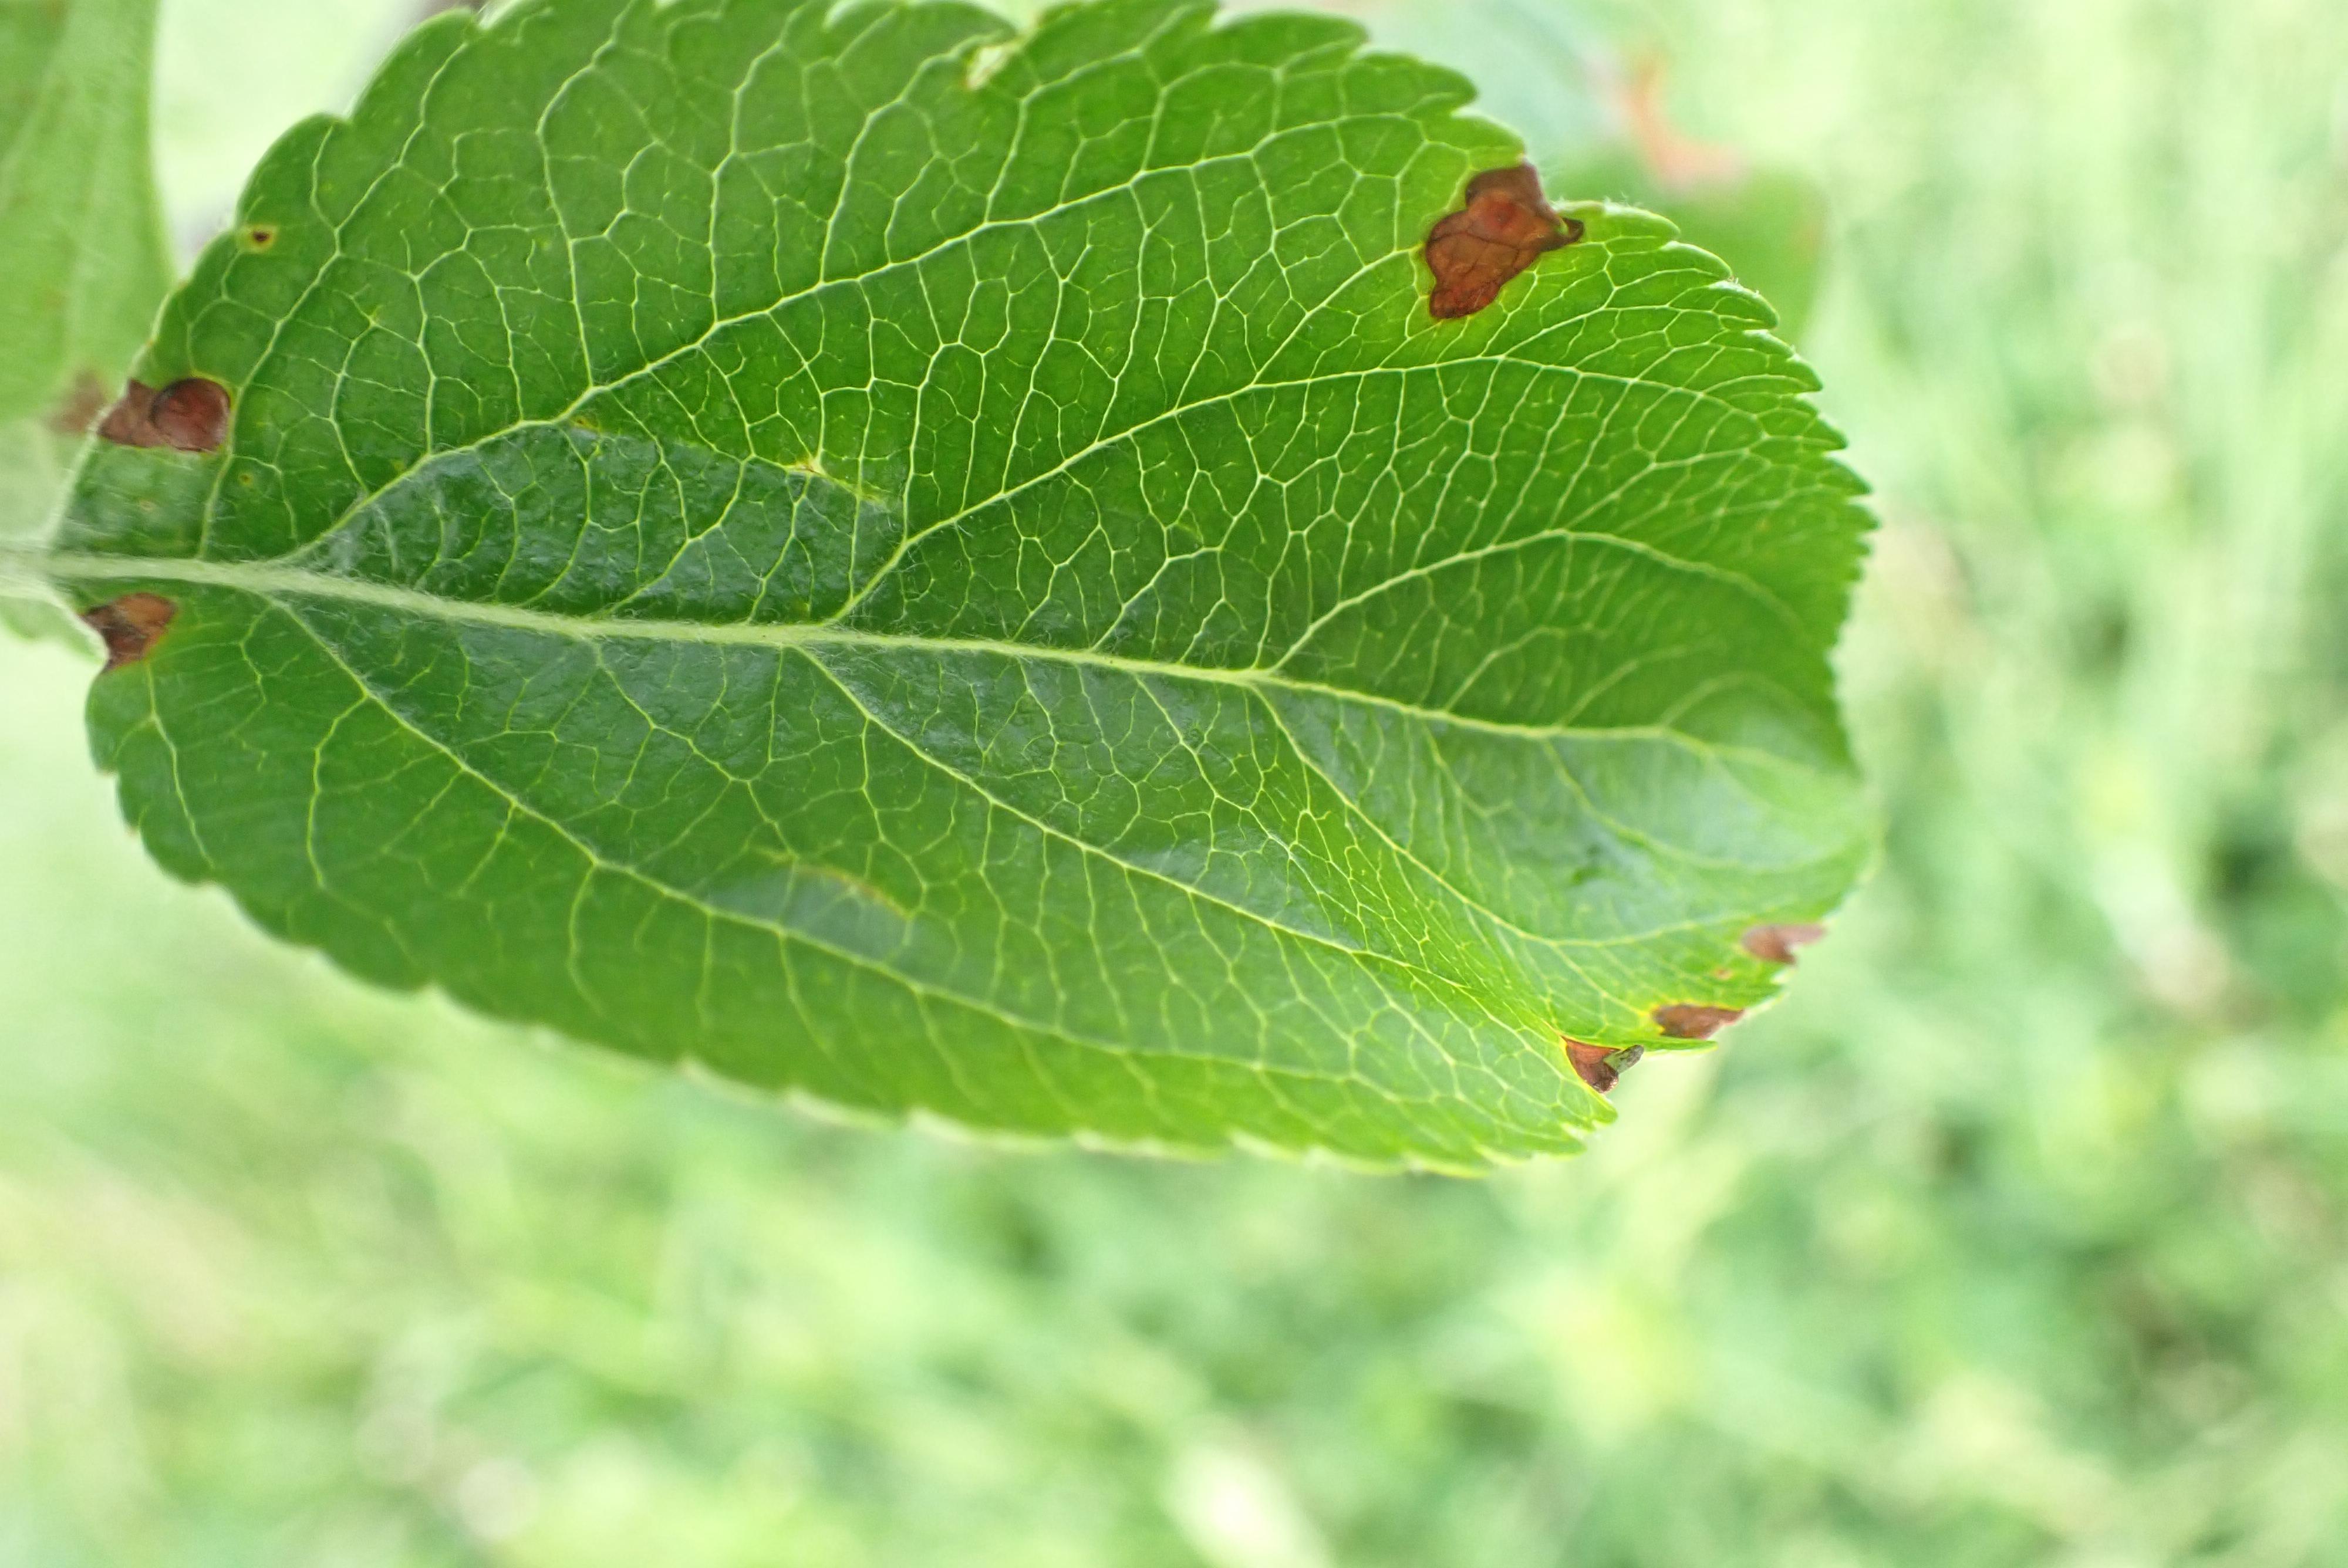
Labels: frog_eye_leaf_spot